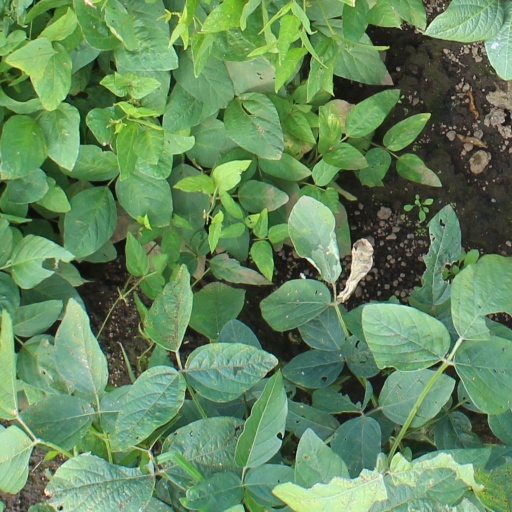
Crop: soybean